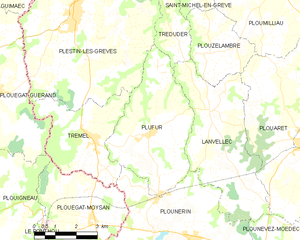
Plufur [plyfyʁ] est une commune française du département des Côtes-d'Armor, dans la région Bretagne, en France.